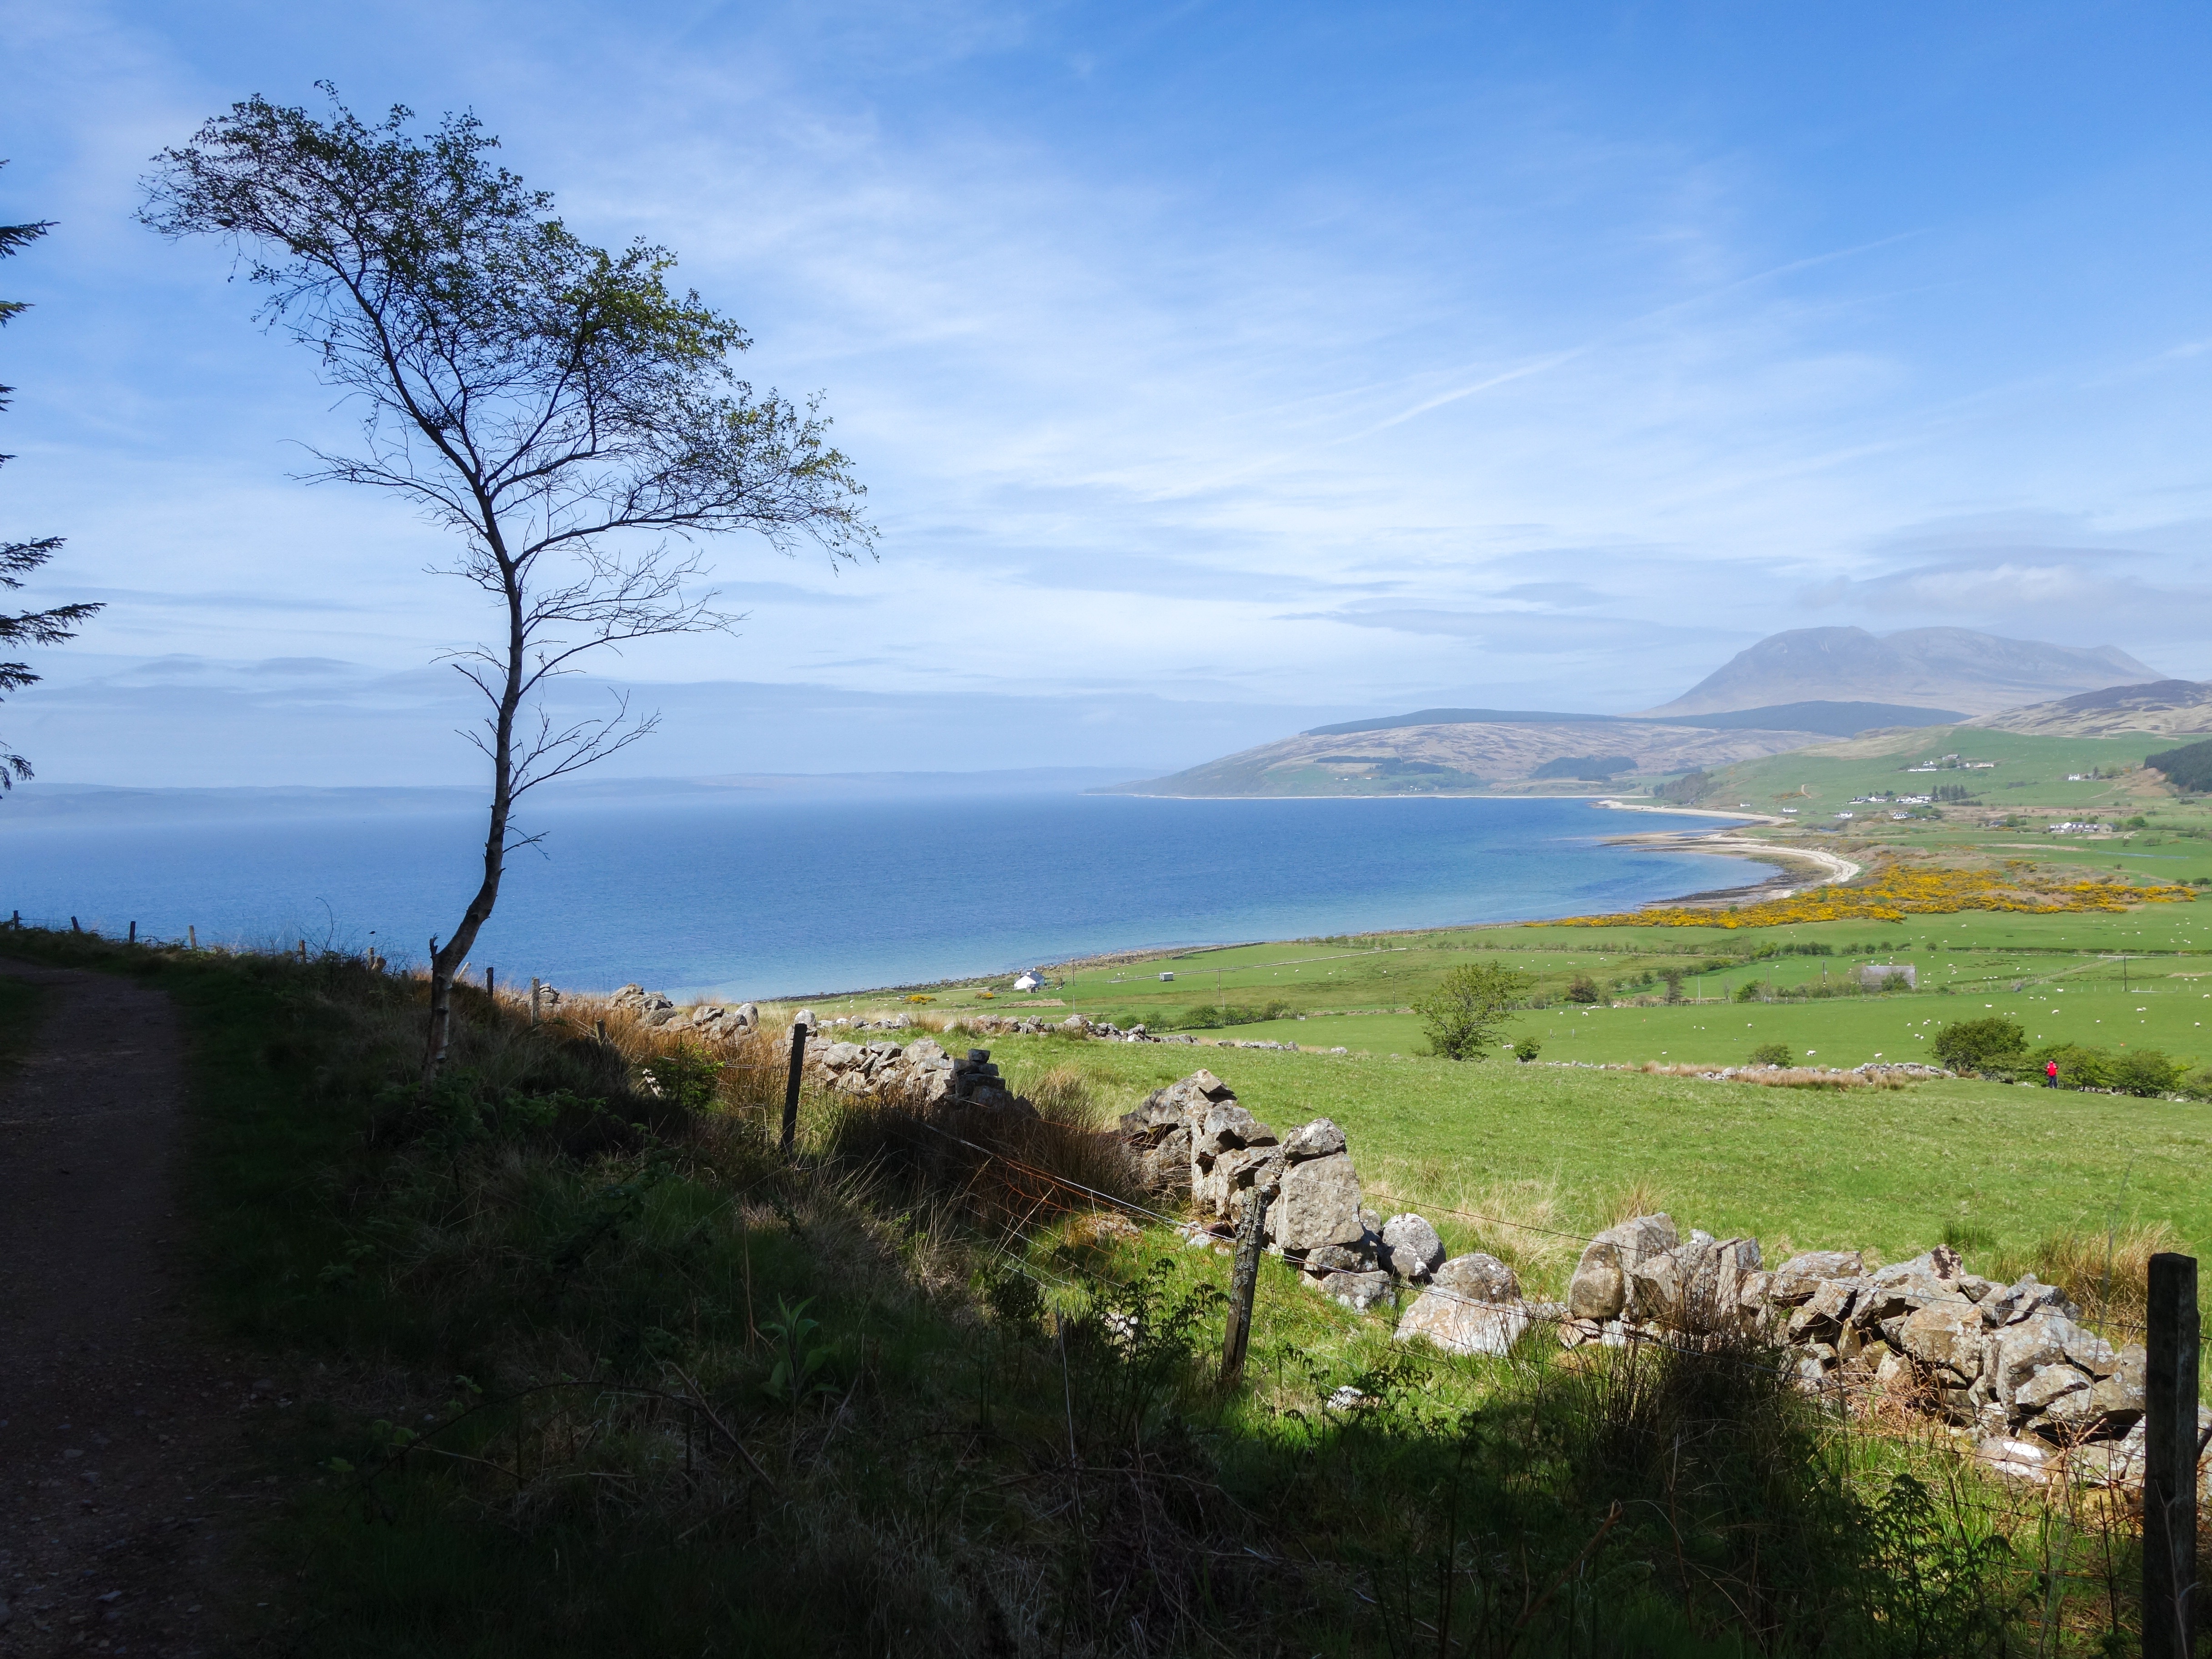
landscape, sea, coast, ocean, mountain, cloud, sky, hill, shore, lake, view, coastline, cliff, cove, green, scenic, scenery, bay, reservoir, highland, terrain, body of water, outdoors, clouds, isle, mountains, scotland, loch, arran, landform, isle of arran, kintyre, geographical feature